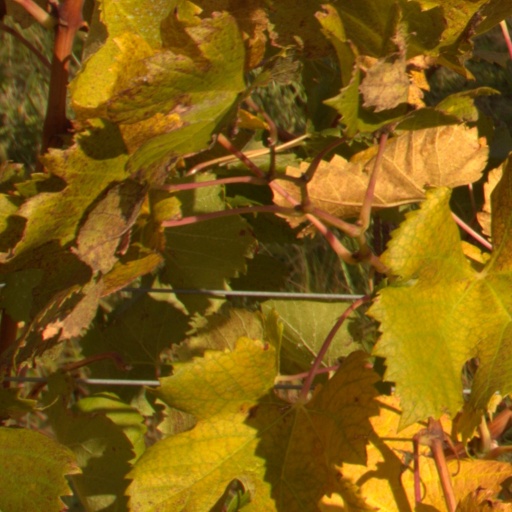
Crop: grape